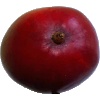
Label: Mango Red 1